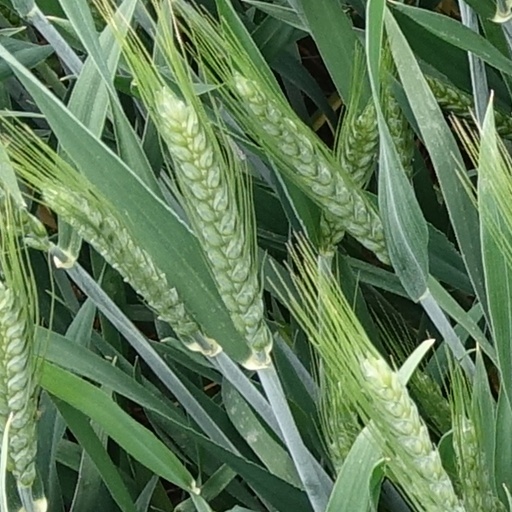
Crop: wheat